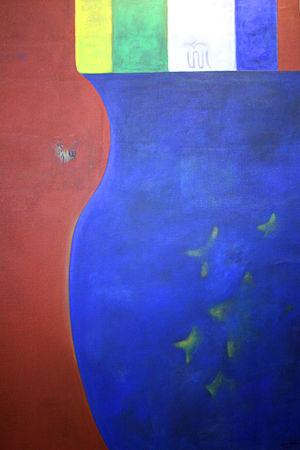
Sonam Dolma Brauen, née le 30 janvier 1953 au Kongpo au Tibet, est une artiste contemporaine, peintre et sculptrice tibéto-suisse.